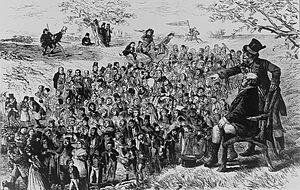
Charles John Huffam Dickens, né à Landport, près de Portsmouth, dans le Hampshire, comté de la côte sud de l'Angleterre, le 7 février 1812 et mort à Gad's Hill Place à Higham dans le Kent, le 9 juin 1870, est considéré comme le plus grand romancier de l'époque victorienne. Dès ses premiers écrits, il est devenu immensément célèbre, sa popularité ne cessant de croître au fil de ses publications.
Les Papiers posthumes du Pickwick Club, également connu sous le titre Les Aventures de Monsieur Pickwick, est le premier roman de Charles Dickens à être publié sous forme de feuilleton, de 1836 à 1837.